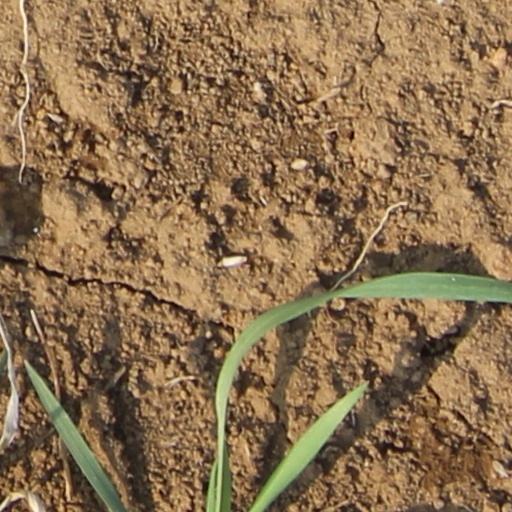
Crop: wheat